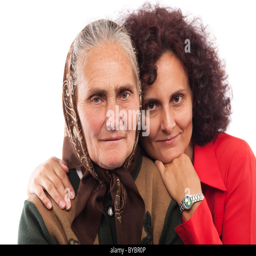
portrait of an older mother and daughter in studio